Belyayev circle

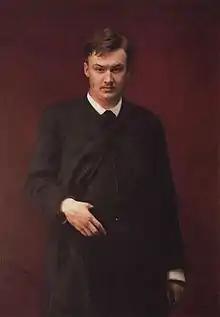
Portrait of Alexander Glazunov by Ilya Repin, 1887

The composers who formed the Belyayev circle were nationalistic in their outlook, as were The Five before them. Like the Five, they believed in a uniquely Russian style of classical music that utilized folk music and exotic melodic, harmonic and rhythmic elements, as exemplified by the music of Balakirev, Borodin and Rimsky-Korsakov. Unlike the Five, these composers also believed in the necessity of an academic, Western-based background in composition. The necessity of Western compositional techniques was something that Rimsky-Korsakov had instilled in many of them in his years at the St. Petersburg Conservatory. Compared to the "revolutionary" composers in Balakirev's circle, Rimsky-Korsakov found those in the Belyayev circle to be "progressive ... attaching as it did great importance to technical perfection, but ... also broke new paths, though more securely, even if less speedily..."